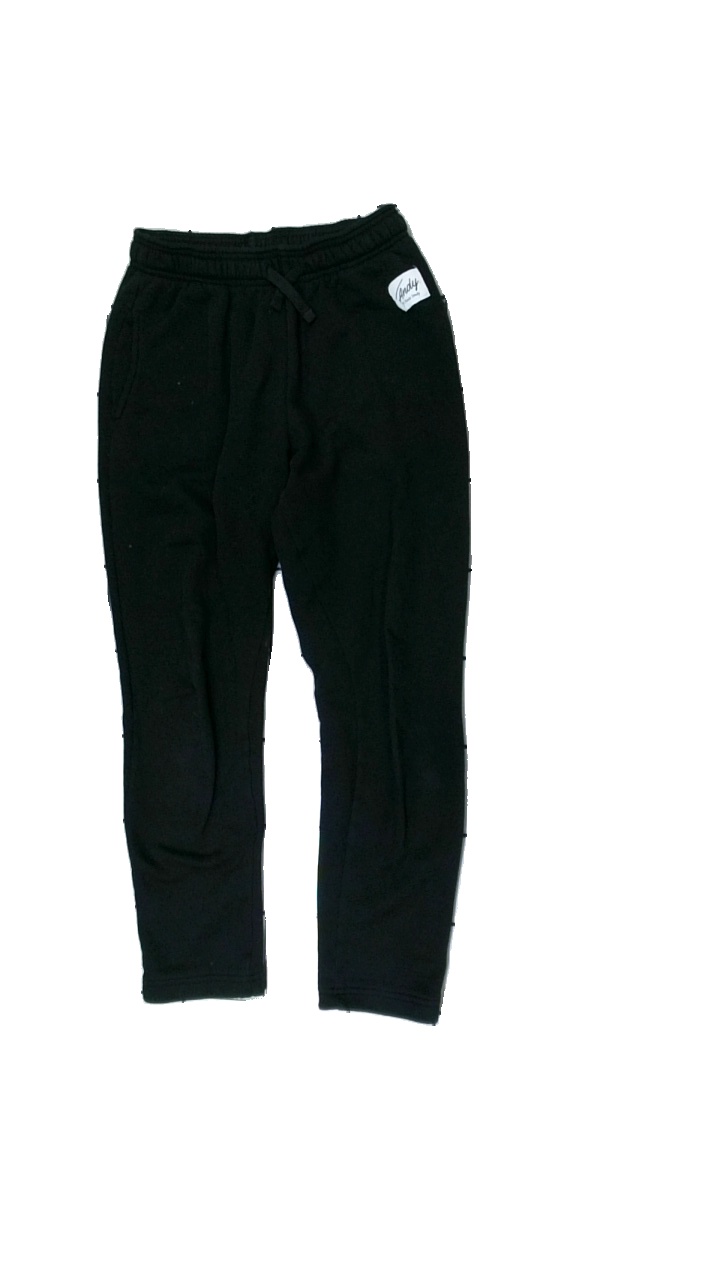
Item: Trousers (Children)
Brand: Frank Dandy
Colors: Black
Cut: Regular
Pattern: Logo print
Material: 70% cotton 30% polyester
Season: All
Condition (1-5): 4
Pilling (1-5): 5
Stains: Minor
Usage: Reuse
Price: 50-100